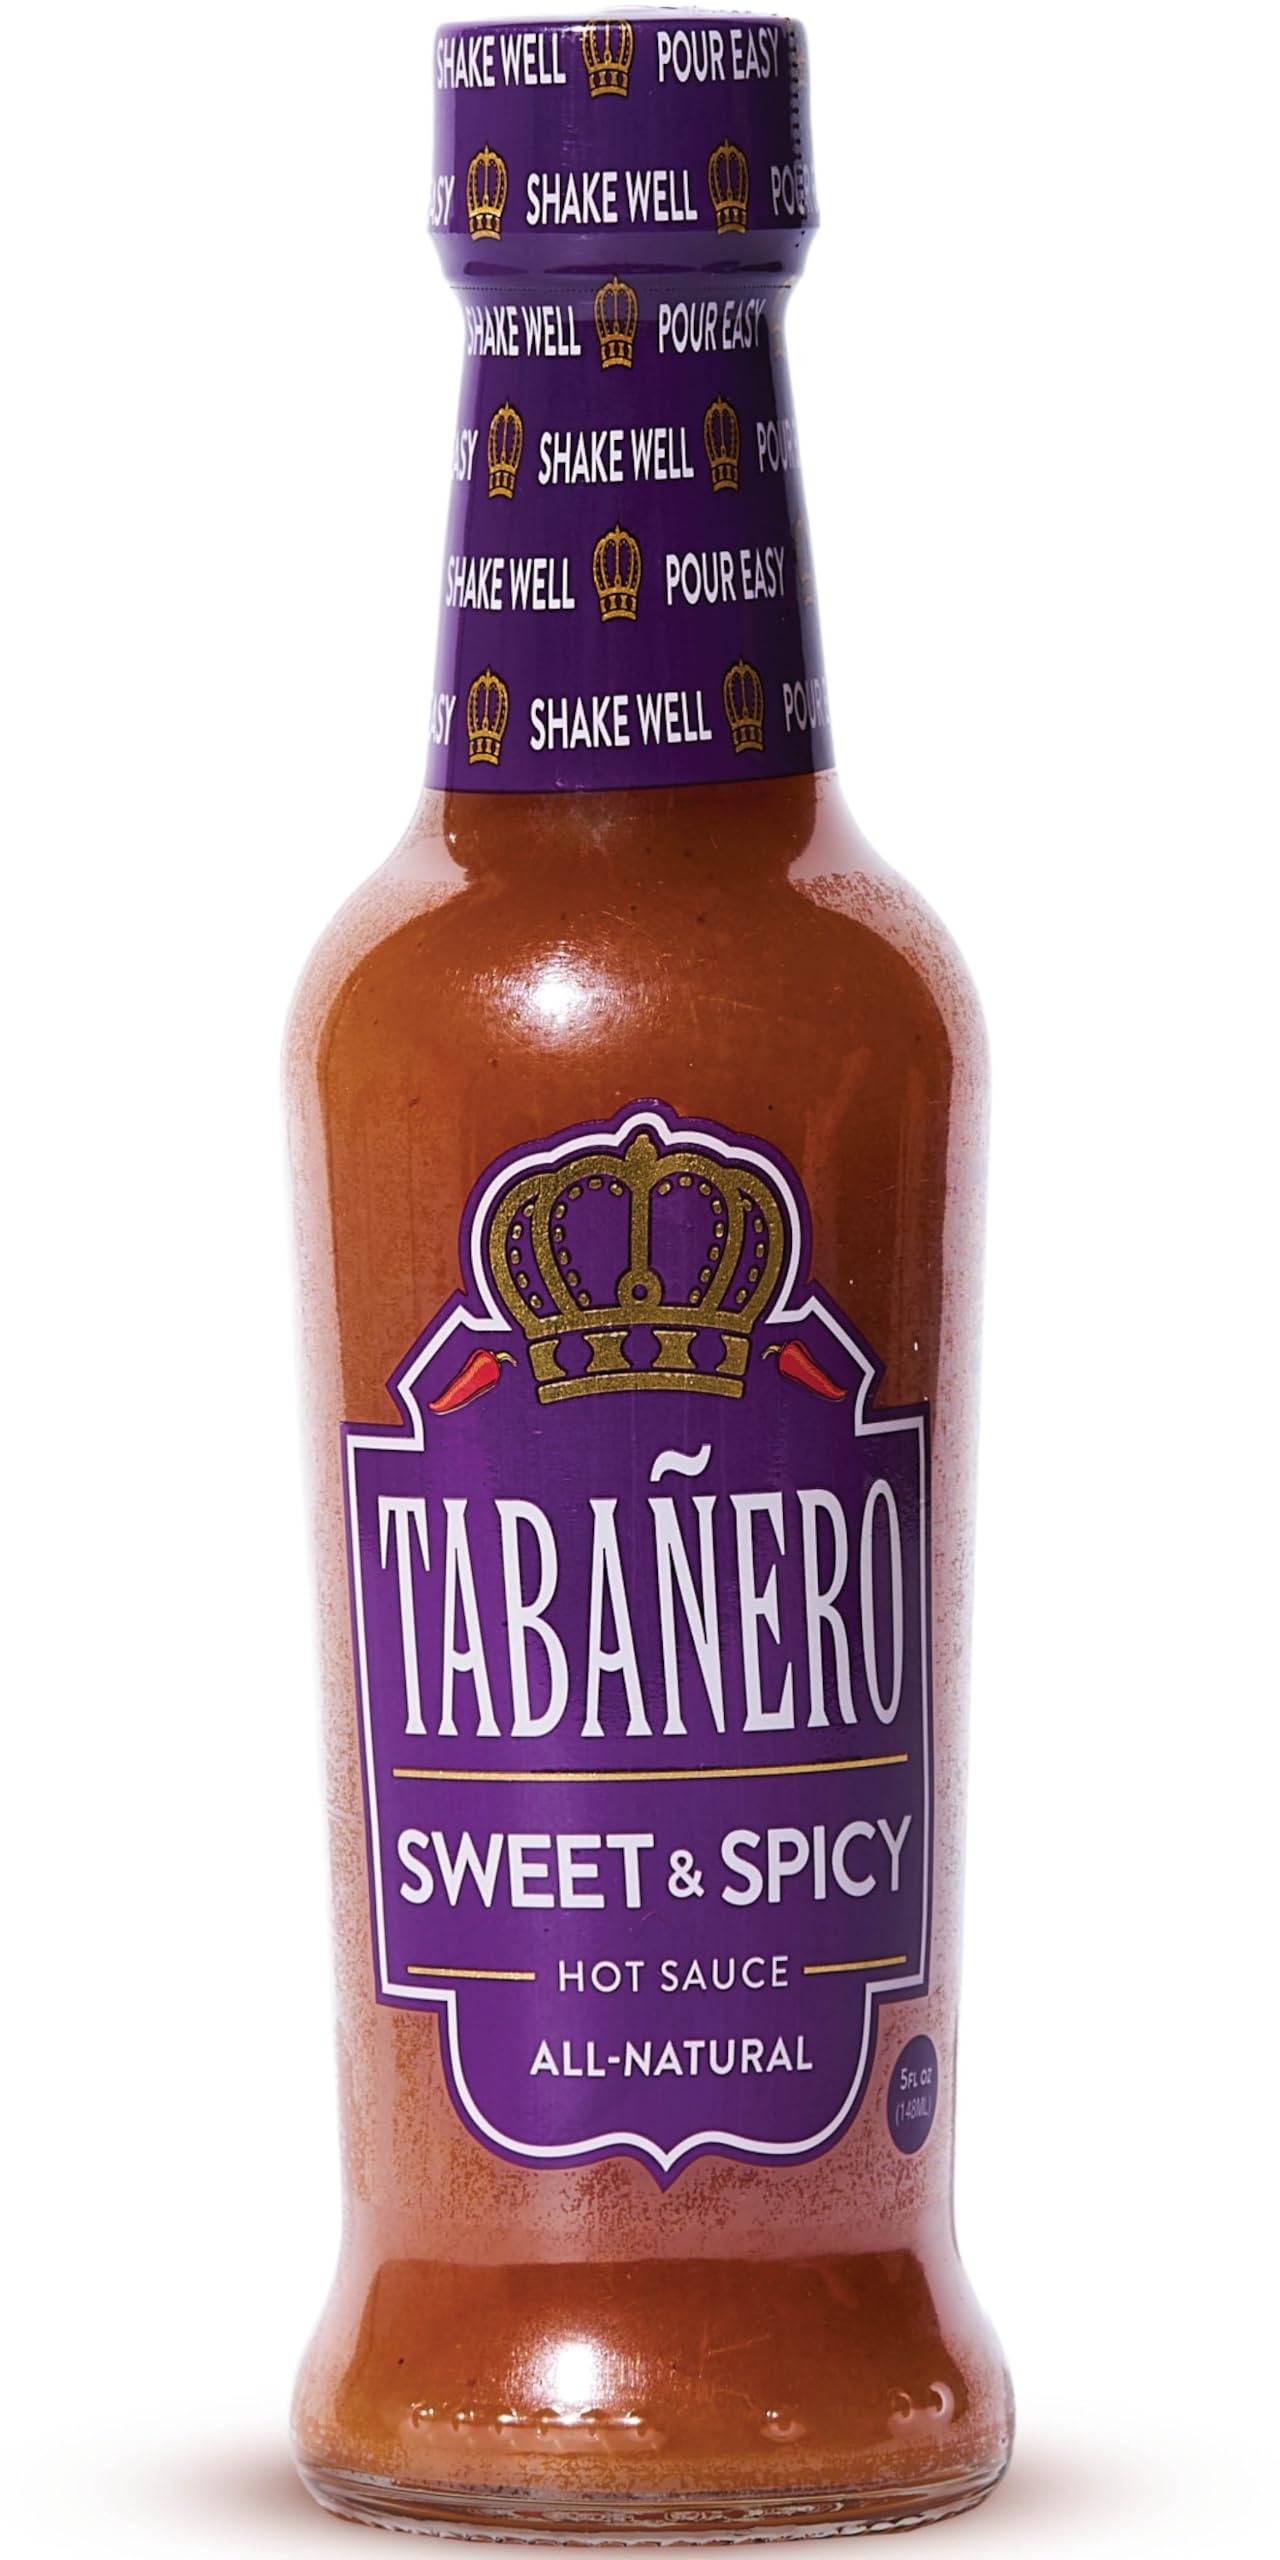
Item Name: Sweet & Spicy Hot Sauce by Tabañero, Gourmet Spicy Sauce, Hot Sauce Gifts, All Natural, Gluten Free, Vegan, Kosher, Made in the USA, 5 oz. Bottle
Bullet Point 1: SWEET & SPICY AGAVE HOT SAUCE As the sweetest member of our royal family, Tabañero's Spicy Agave hot sauce is made with a touch of agave nectar and our traditional habanero peppers for a match made in hot sauce heaven! Naturally sweet with a whole lot of spice, our Spicy Agave hot sauce is definitive proof that sweetness and spice are the ultimate pair.
Bullet Point 2: UNIQUE FLAVOR Our zesty hot sauce flavor comes from the combination of red habanero peppers, carrots, onions, garlic, key lime juice, and agave nectar - which balances out the heat and adds a hint of sweetness to the sauce. Give every meal a subtle dash of royalty with an unforgettable, tangy flavor that's fresh, delicious - and never too much!
Bullet Point 3: BEST HOT SAUCE Gift your favorite hot sauce lovers with a bottle of Tabañero's Spicy Agave Hot Sauce. Worthy of being both the “in” and “on” sauce, an ingredient and a recipe all on its own! We use ingredients that complement, not mask - flavors that enhance, never overpower your dishes.
Bullet Point 4: ALL - NATURAL HOT SAUCES Made with 100% all-natural, gluten-free, low-sodium, and NON-vinegar based ingredients, Tabañero Hot Sauce is the most flavorful hot sauce in the world! Our Hot Sauce is never made with cheap fillers, so its powerful flavor remains strong even when used while cooking.
Bullet Point 5: TABAÑERO What makes Tabañero the most flavorful hot sauce in the world? Unlike the other guys, we only use vinegar as a natural preservative - NOT a cheap filler. With flavors that enhance, not overwhelm your palate, our hot sauces are fit for all the kings and queens out there. Our unique hot sauce flavors are born in Tabasco, Mexico and hand-crafted in the USA.
Value: 5.0
Unit: Fl Oz

Price: 7.99